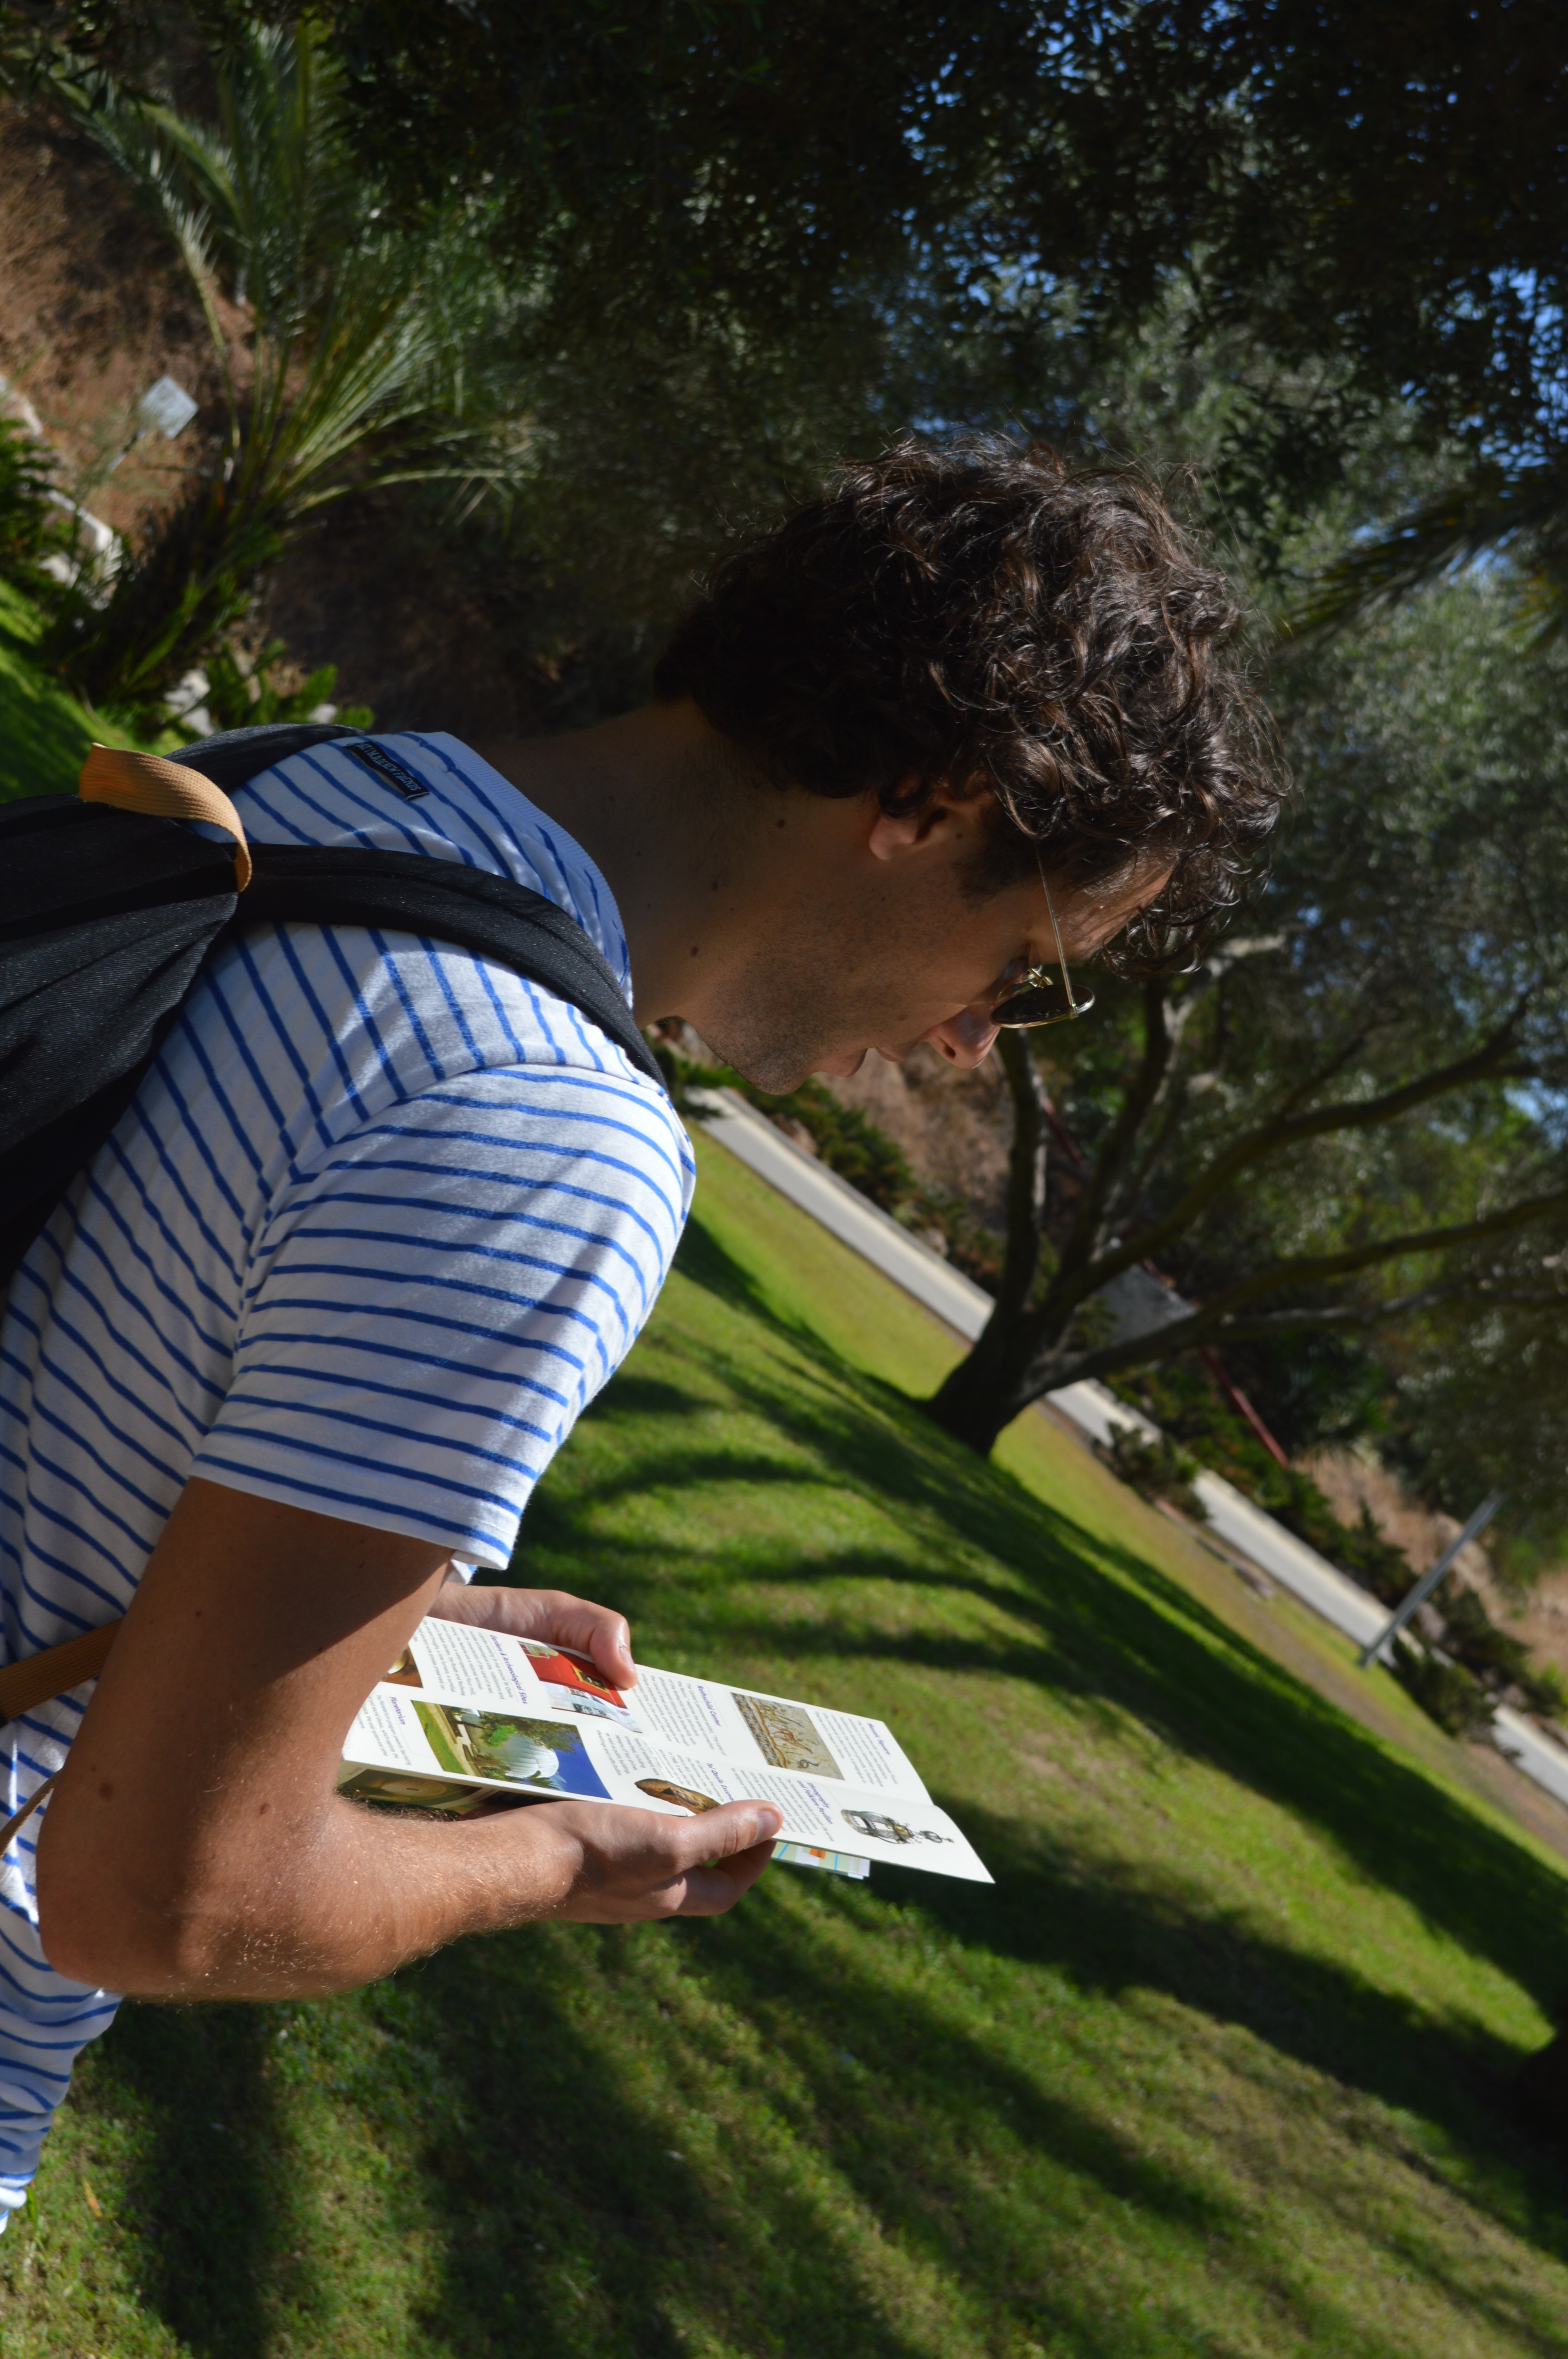
tree, nature, grass, hiking, lawn, recreation, green, tropical, park, holiday, leisure, map, outdoor recreation, map reading, human action